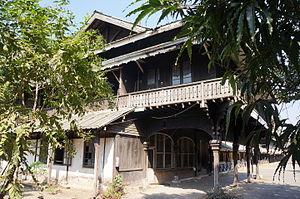
Cet article recense les sites concernés par l'observatoire mondial des monuments en 2014.